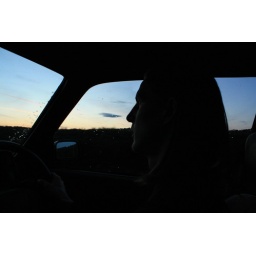
last time i had a camera in a car we crashed into a wall at 60mph, i was a bit scared...